Santiago de Compostela

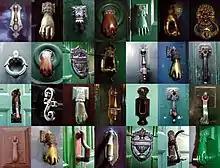
Knockers in the city's old quarter

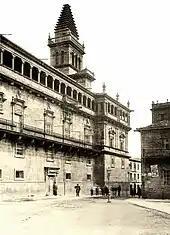
The Library and the Chapter at the cathedral, Collotype 1889

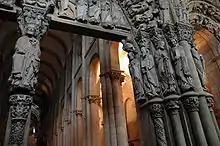
"Pórtico da Gloria", old façade of the Romanesque cathedral, 12th century

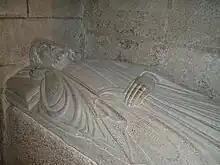
Sepulchre of king Ferdinand II (d. 1187), in the Royal Pantheon of the cathedral

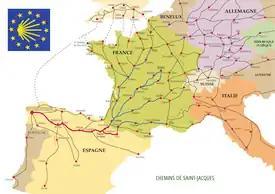
Way of St. James

The area of Santiago de Compostela was a Roman cemetery by the 4th century and was occupied by the Suebi in the early 5th century, when they settled in Galicia and Portugal during the initial collapse of the Roman Empire. The area was later attributed to the bishopric of Iria Flavia in the 6th century, in the partition usually known as Parochiale Suevorum, ordered by King Theodemar. In 585, the settlement was annexed along with the rest of Suebi Kingdom by Leovigild as the sixth province of the Visigothic Kingdom.